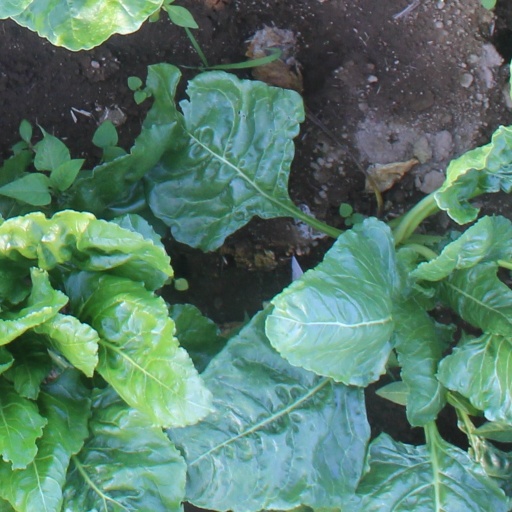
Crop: sugar beet